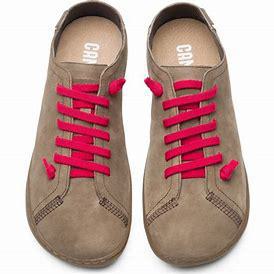
Brand: Camper
Model: PEU